Vicky the Viking

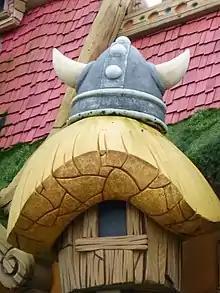
Vickyland at Plopsaland

The script was developed from the children's book "Vicke Viking" (1963) written by the Swedish author Runer Jonsson, who won the Deutscher Jugendliteraturpreis (German Children's Book Award) for it in 1965. The Japanese animation studio Zuiyo Enterprise Company (from which Nippon Animation was formed) adapted the original version (1972–1974) and developed from it an 85-minute-long movie (original title: Chiisana Baikingu Bikke) as well as the series with 78 episodes, each 25 minutes long. The animation of the first episodes was commissioned by Zuiyo Eizo to Mushi Production, directed by Chikao Katsui. Following the failure of the latter, Zuiyo Eizo continued the production of the series alone hiring director Hiroshi Saitô. Later Zuiyo Eizo will split into Zuiyo Co., and Nippon Animation which will complete the rest of the episodes with director Kōzō Kusuba, while Zuiyo will maintain the rights to the series (copyright has been registered in 1972).